Željko Trajković

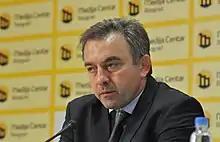

Željko Trajković (born October 8, 1966) is a retired Serbian wrestler who competed in the 1992 Summer Olympics as an Independent Olympic participant.